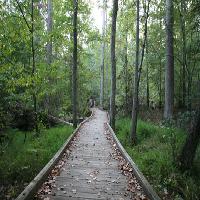
Weather: cloudy or overcast